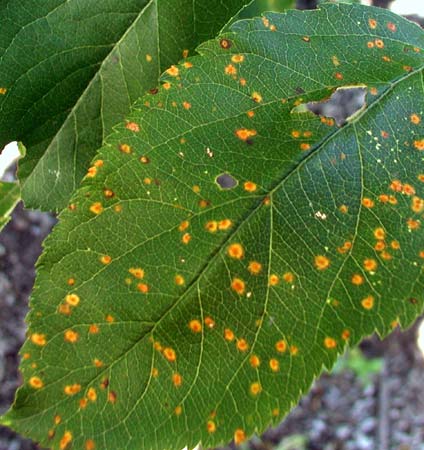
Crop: apple
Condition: rust